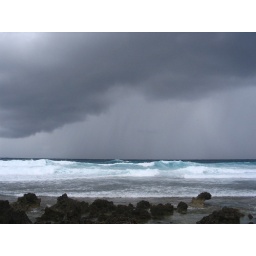
a beach by the airport.. I like the color of the water